Albacete

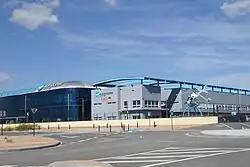
Airbus Helicopters has its headquarters in Spain at the Air and Logistic Park (Albacete helicopter plant) of Albacete.

For some years it is producing a demographic phenomenon around the city of Albacete, called Metropolitan area attraction which currently encompasses a population of 219 121 inhabitants between the city and nearby, and with strong growth stocks, whose projections for 2020 estimate that exceeds 300 000, because it is one of the areas with the highest growth projection and expansion throughout the southeast Spanish.